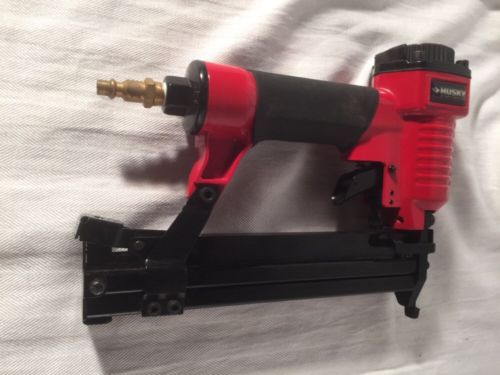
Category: stapler